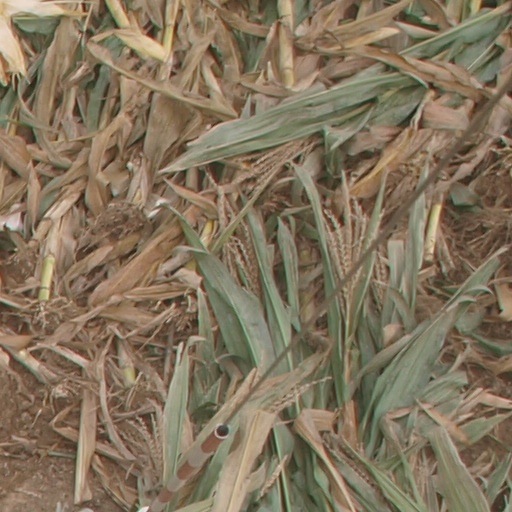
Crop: maize; corn